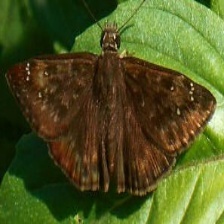
Species: SOOTYWING